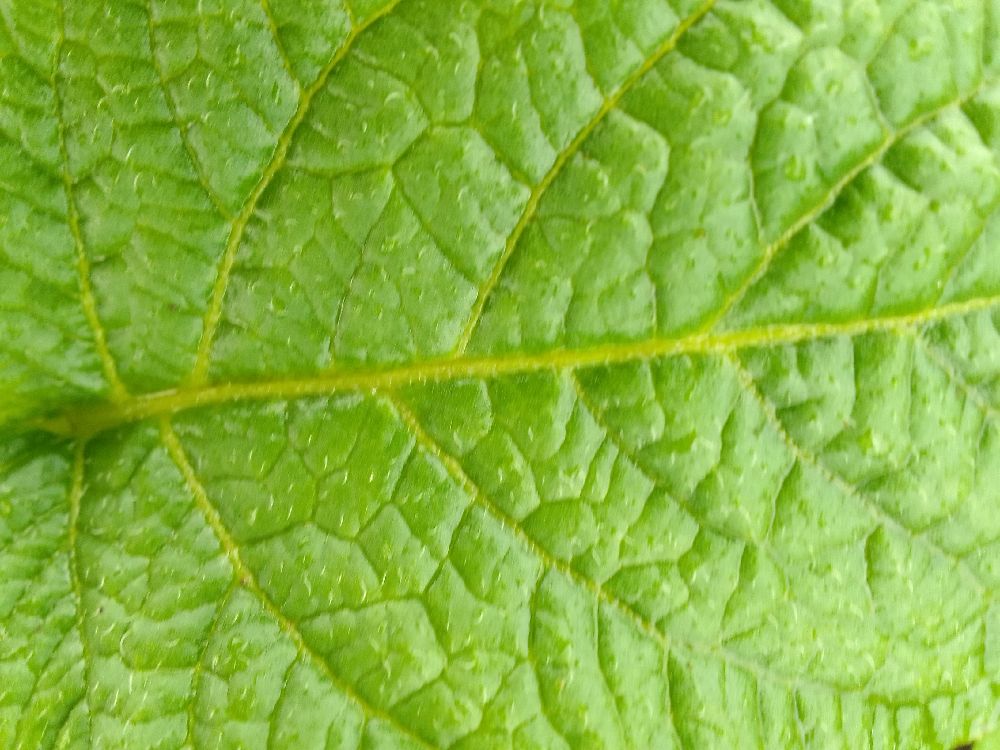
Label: Healthy